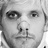
Emotion: neutral